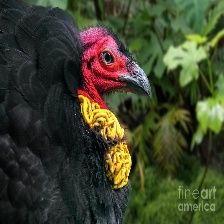
Species: BUSH TURKEY
Scientific name: ALECTURA LATHAMI